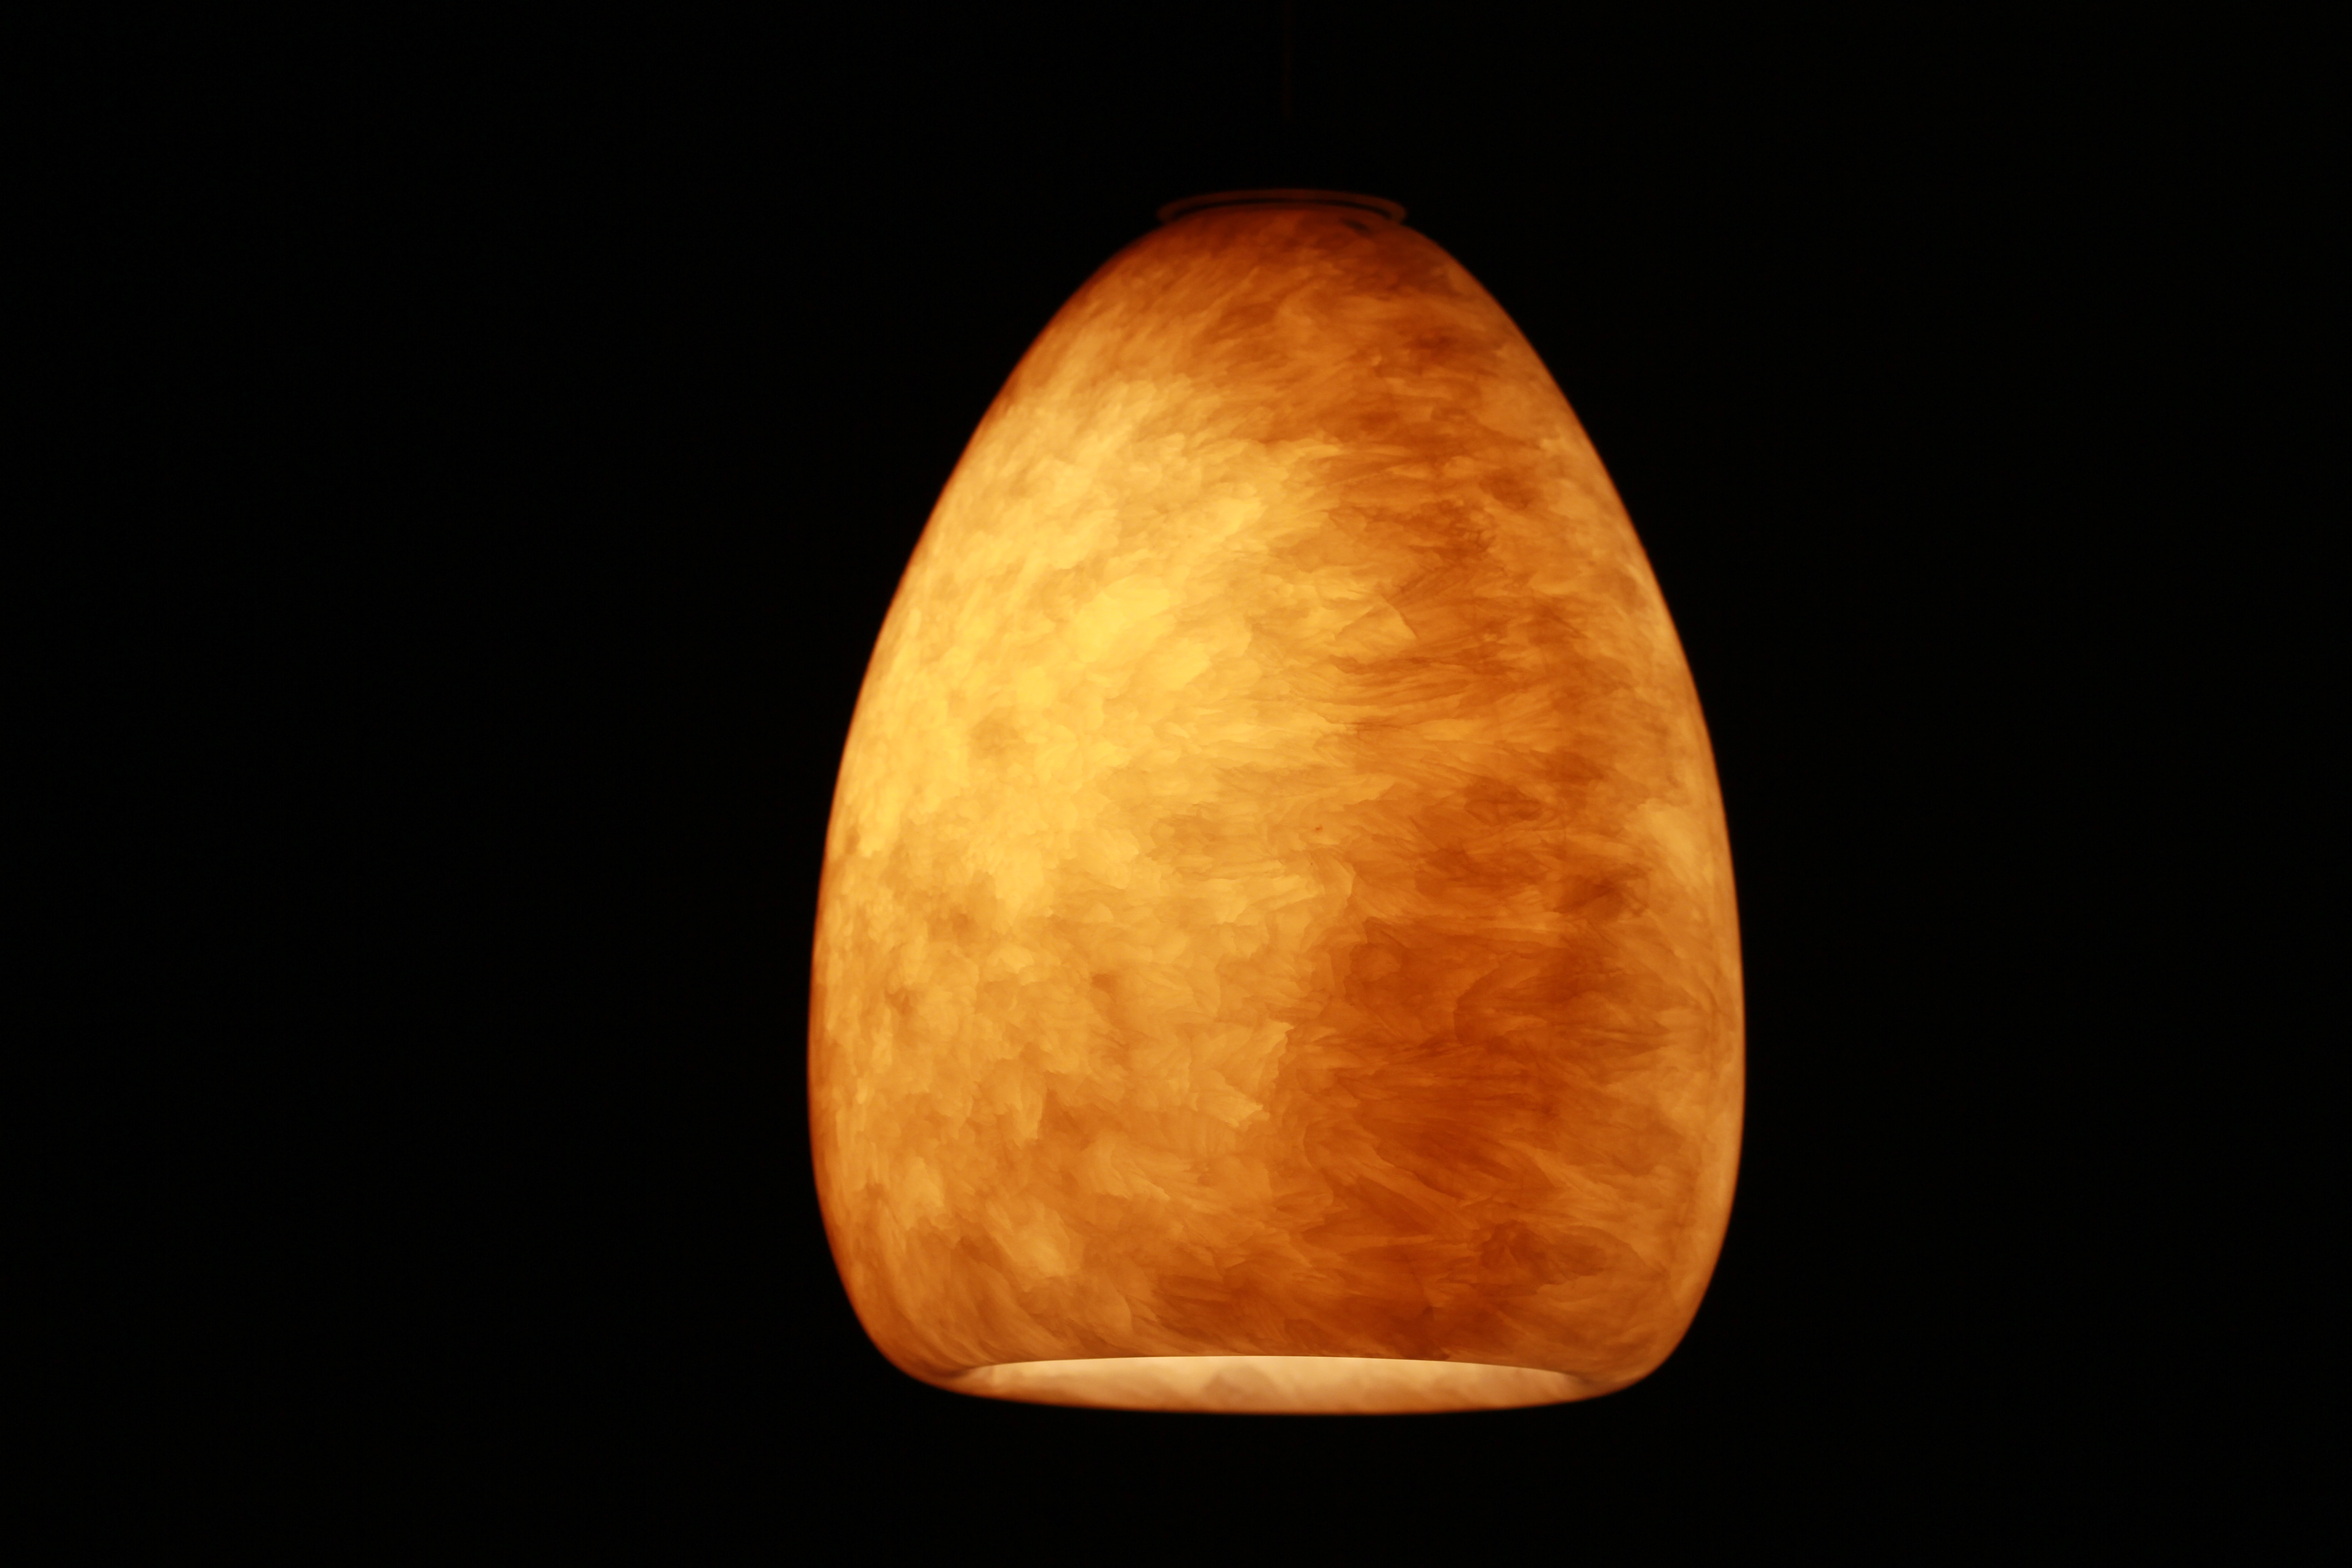
light, glass, celebration, decoration, orange, lantern, holiday, lamp, lighting, design, decorative, bright, light fixture, electric, illumination, computer wallpaper